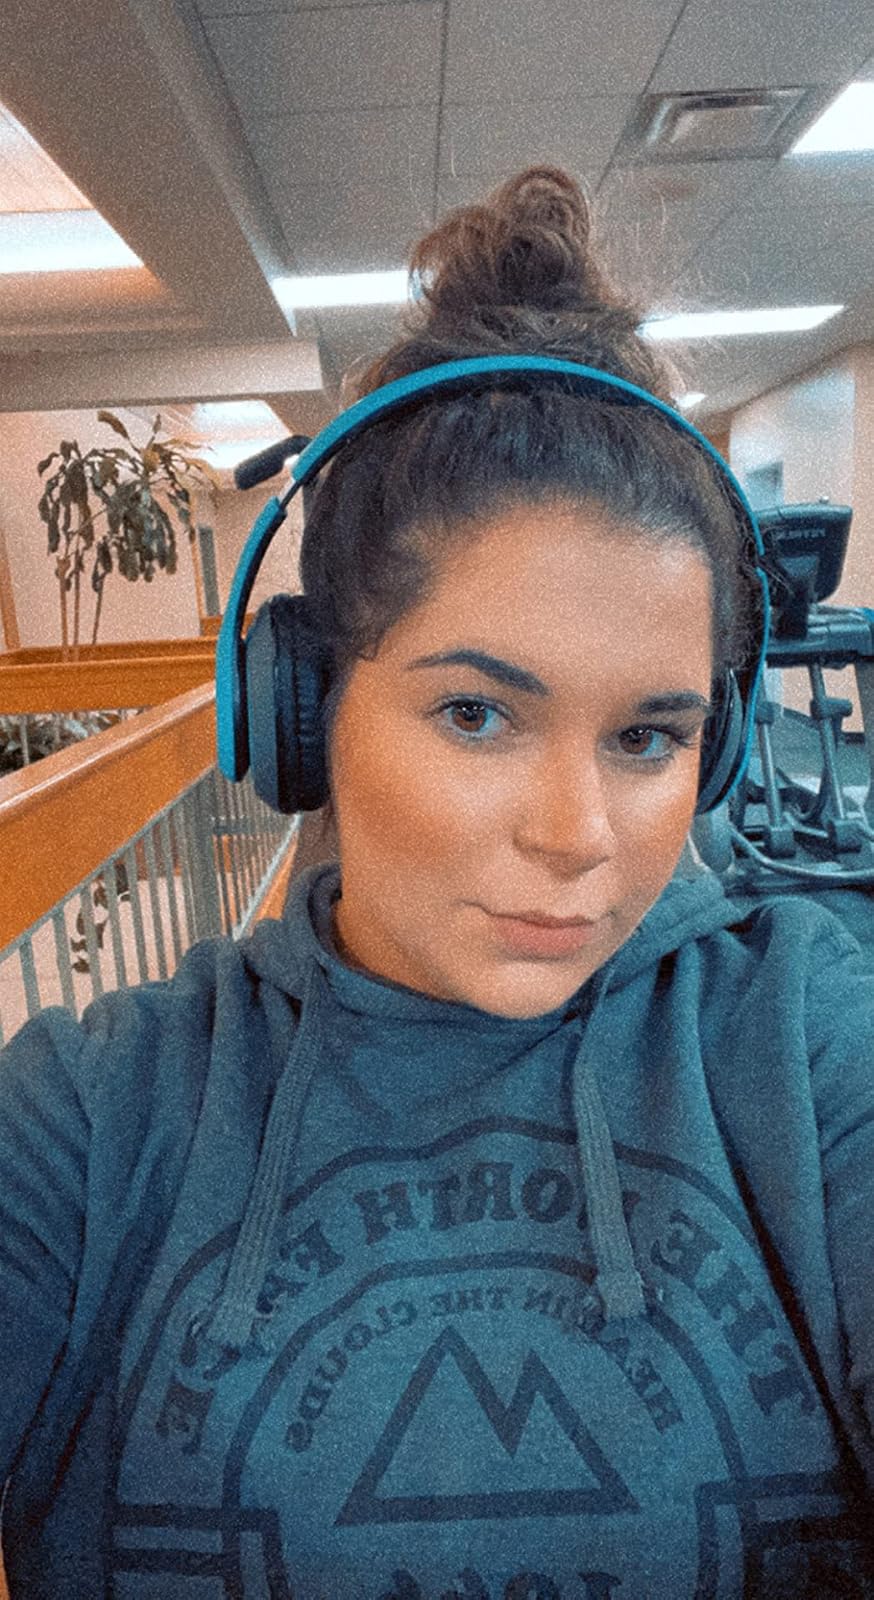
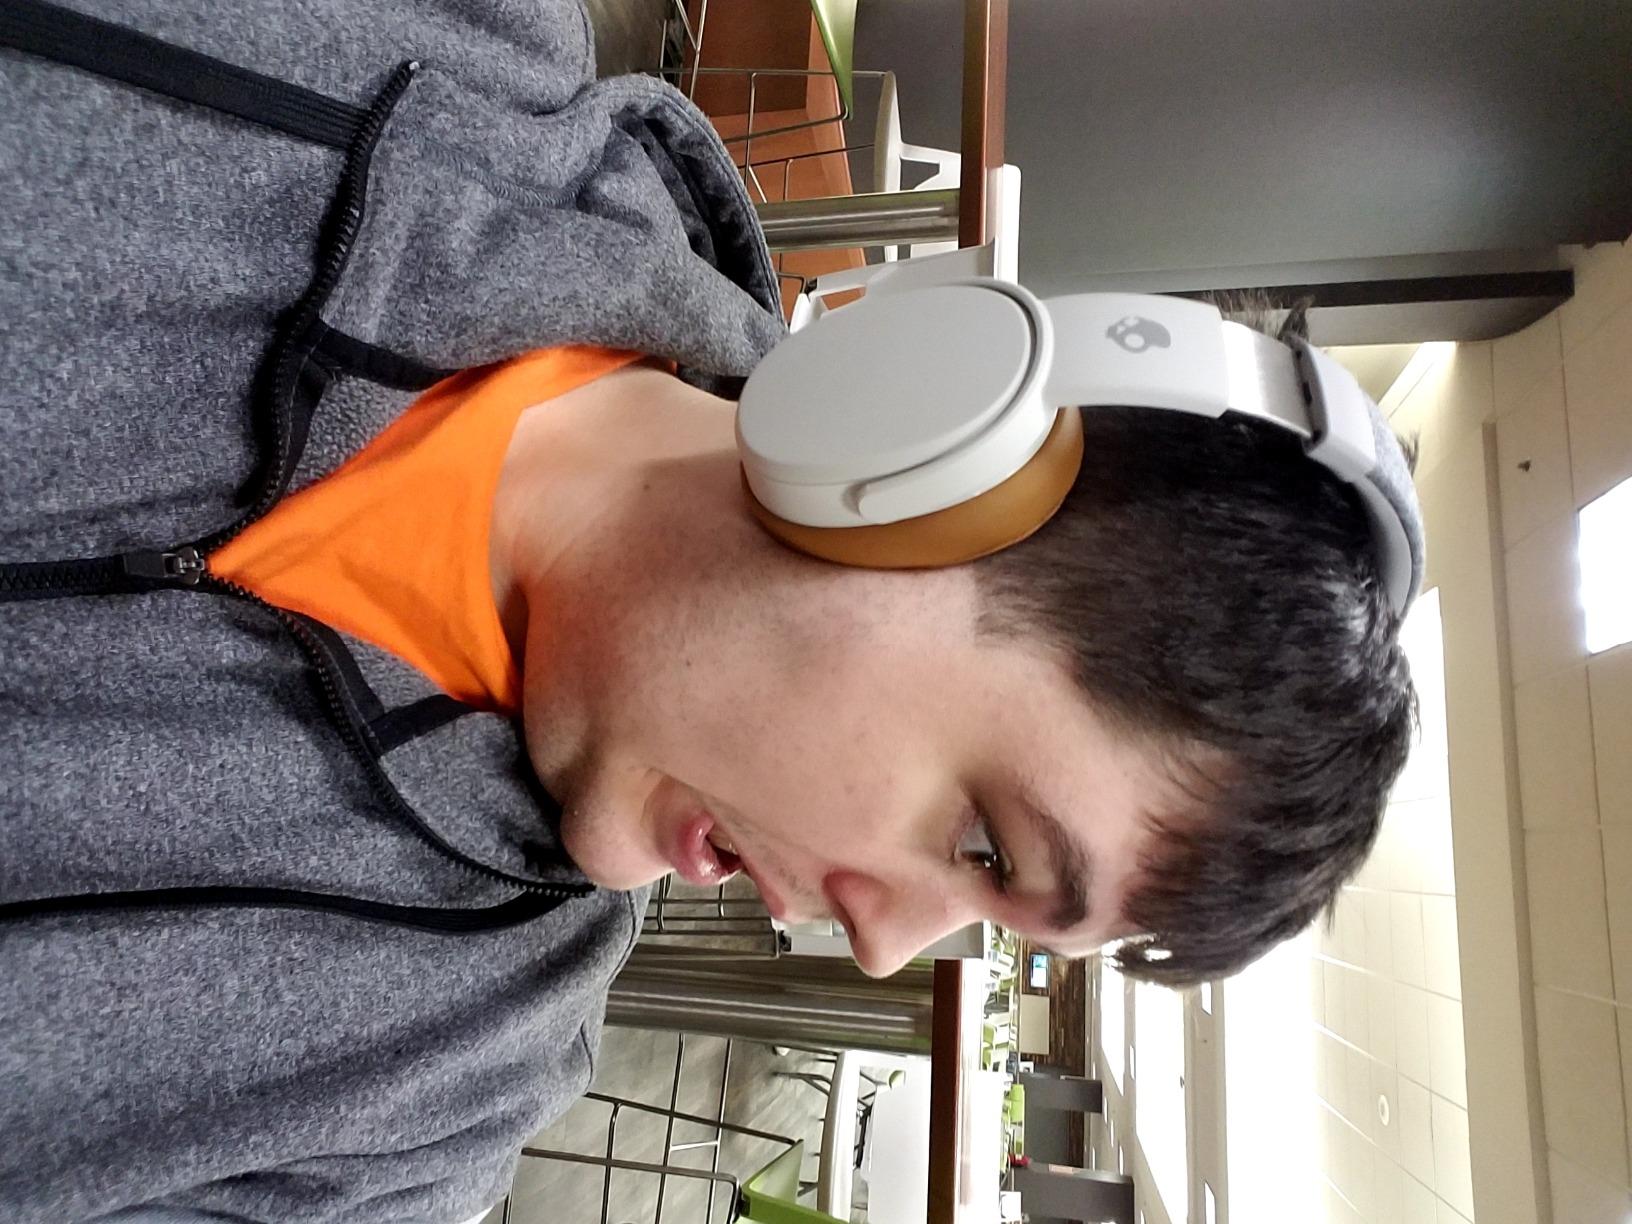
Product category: headphones
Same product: no